Big Sky (song)

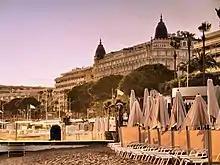
The Carlton Hotel in Cannes, France ("pictured 2004"), where Ray Davies composed the song

Ray Davies composed "Big Sky" in January 1968 while visiting Cannes, France. At the request of his song publisher, Ray was attending the second annual "MIDEM Music Publishers Festival", an international music industry convention, hoping it would help boost his position in the record industry. He later recalled watching the sunrise from his balcony at the Carlton Hotel: "I spent an evening with all these people doing deals. The next morning... I watched the sun come up and I looked at them all down there, all going out to do their deals. That's where I got the 'Big Sky looking down at all the people' line. It started from there." Ray later stated that watching the businessmen from his hotel made him imagine "a being somewhat bigger than all the hustlers around me," but that rather than dealing with his dissatisfaction of the music business, the resulting lyrics are instead "more about the struggle of ordinary human beings surviving in the modern world."